Rufous-crowned sparrow

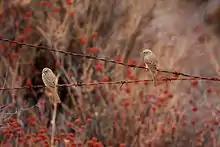
A pair in California

This sparrow feeds primarily on small grass and forb seeds, fresh grass stems, and tender plant shoots during autumn and winter. During these seasons, insects such as ants, grasshoppers, ground beetles, and scale insects as well as spiders make up a small part of its diet. In the spring and summer, the bird's diet includes a greater quantity and variety of insects.